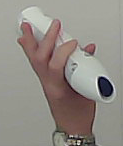
Product: rexona_spray